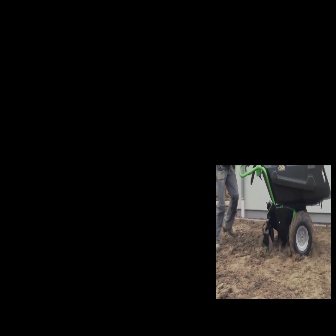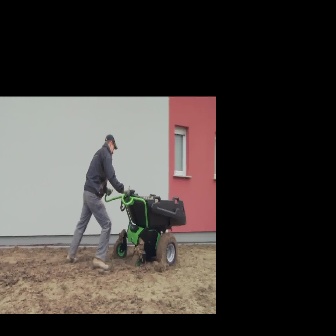
  Please identify the target specified by the bounding box [238,165,331,257] in the first image and locate it in the second image. Return the coordinates in [x_min,y_min,x_max,y_max] format.
Answer: [104,188,186,270]